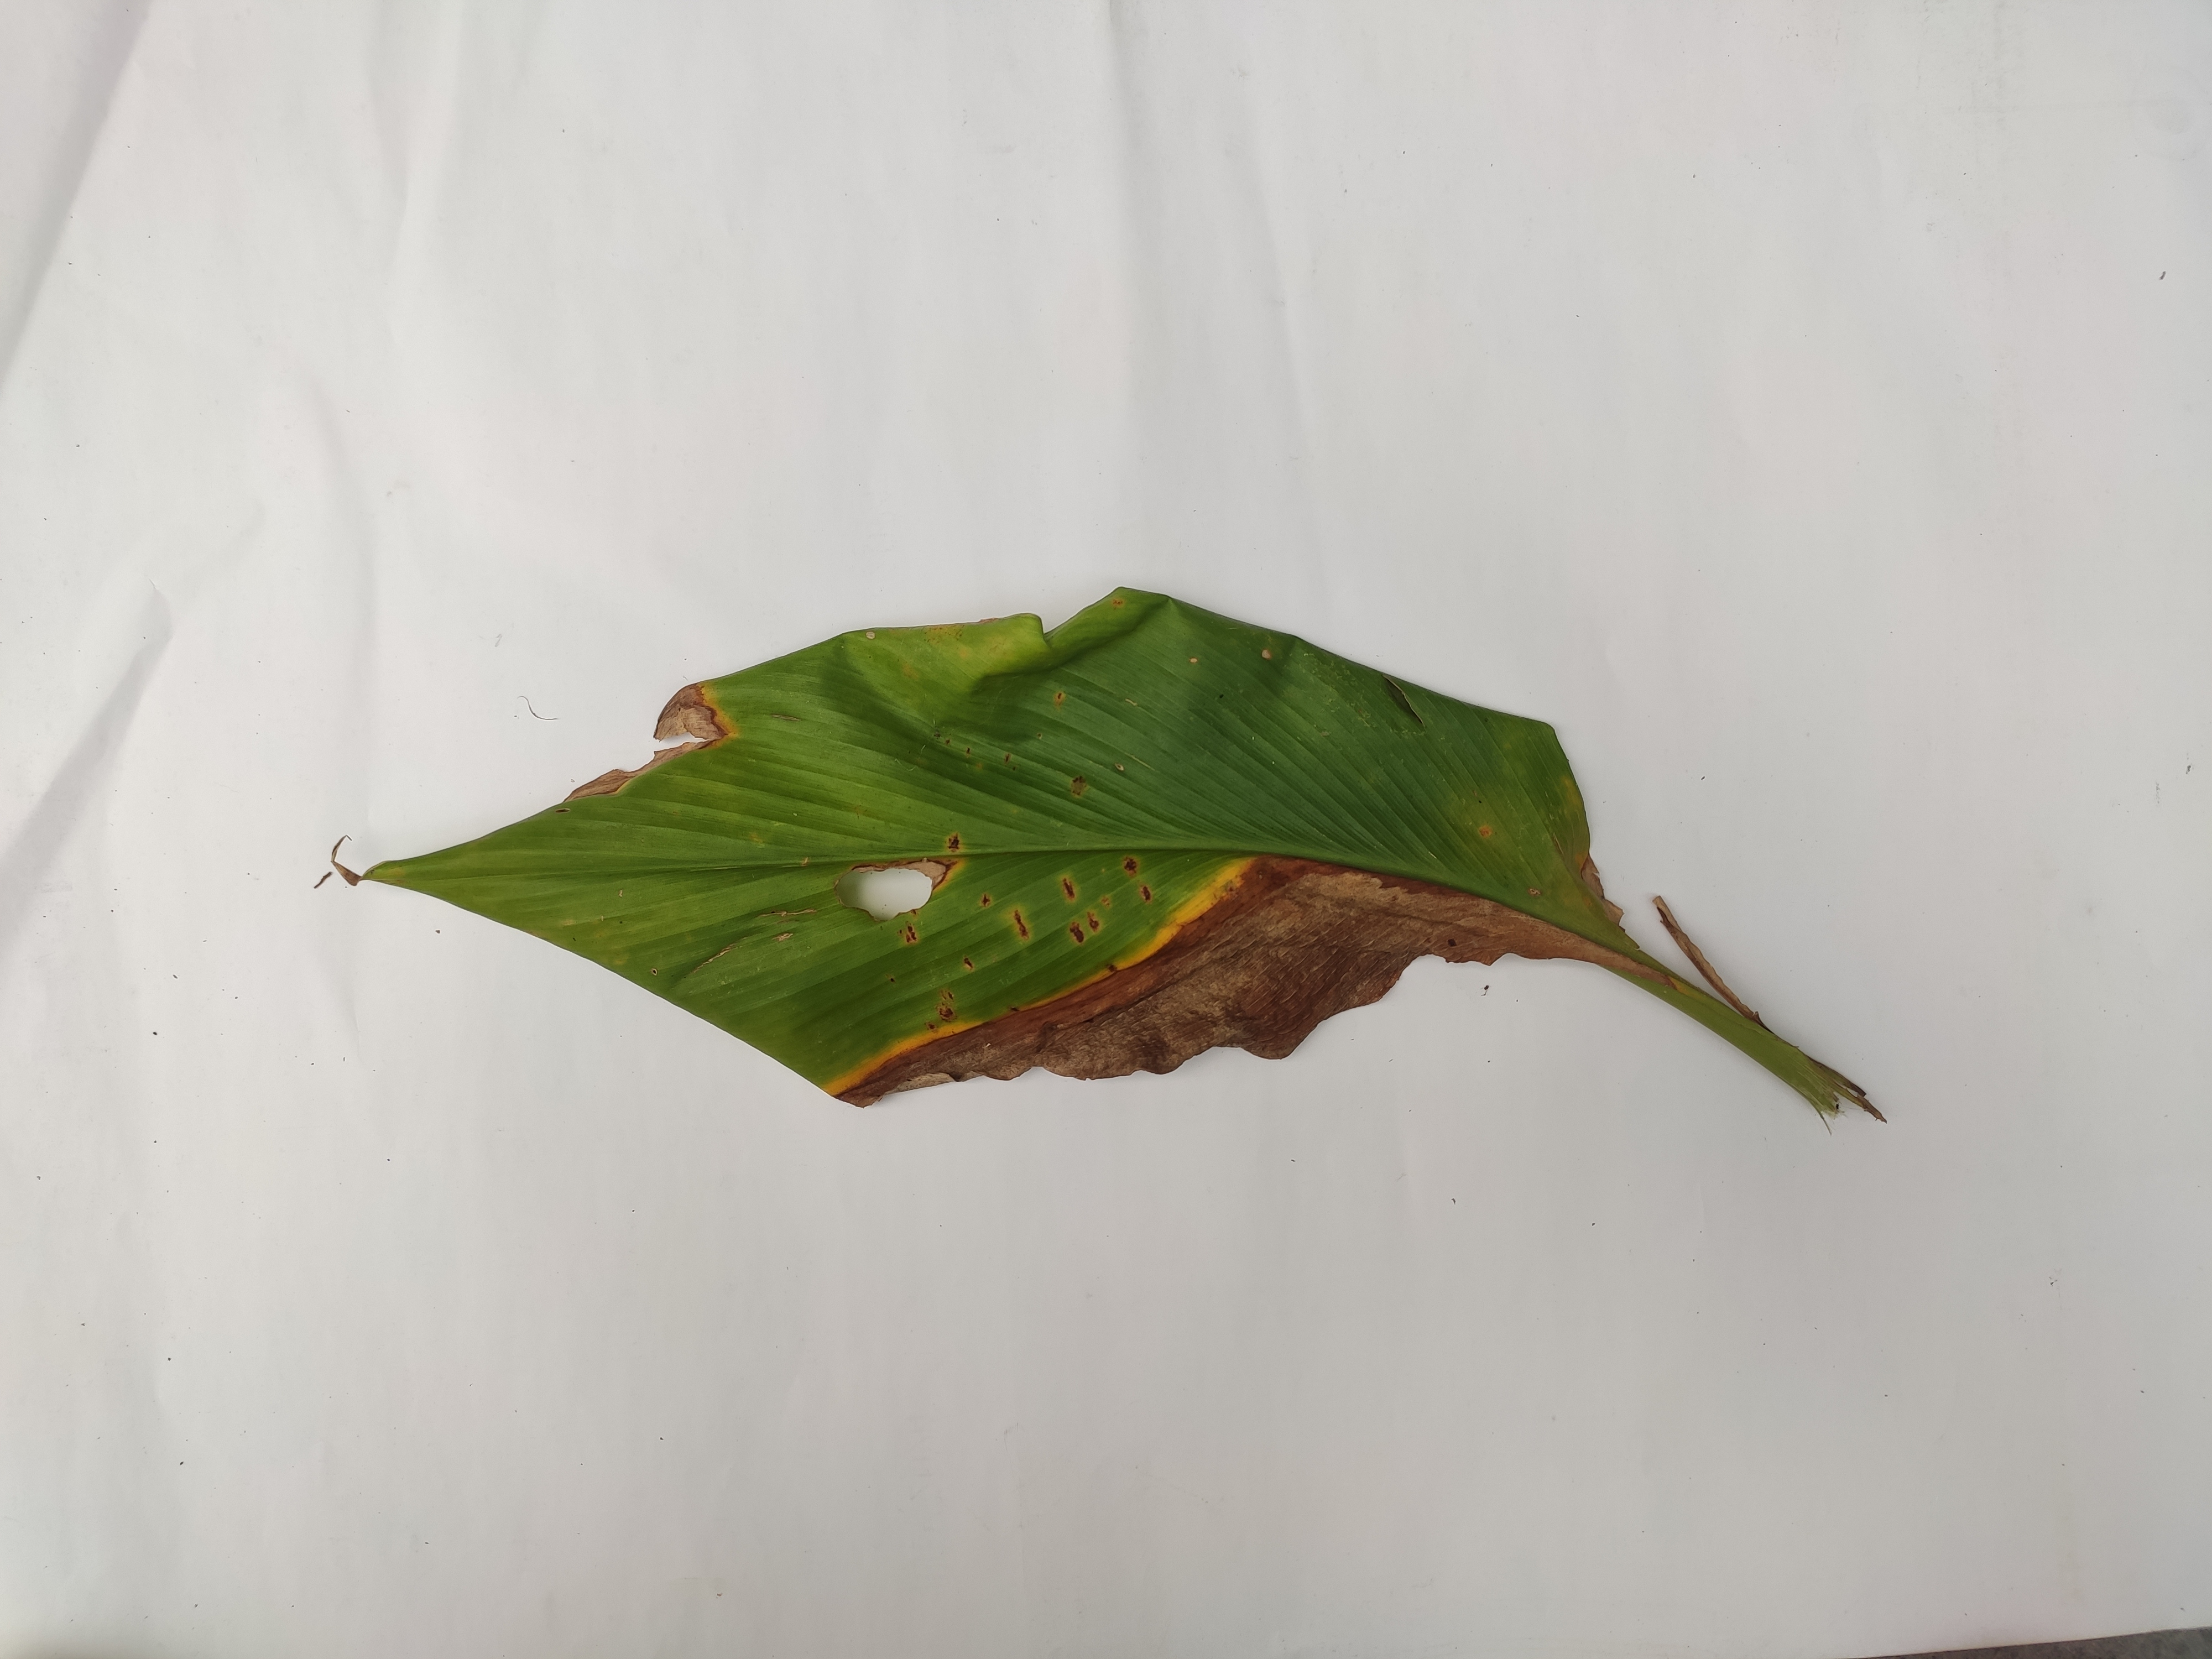
Label: Blotch